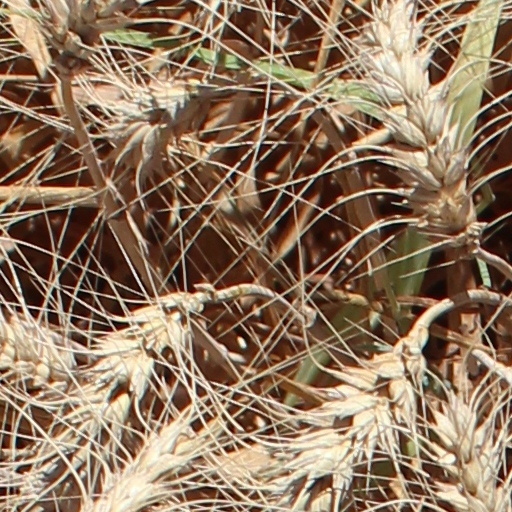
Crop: wheat